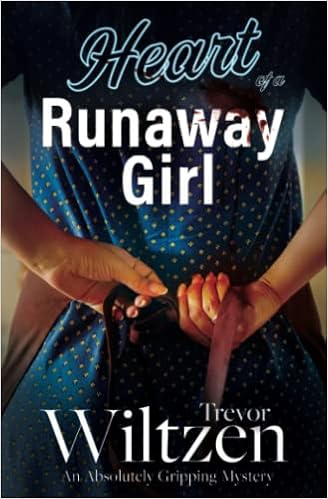
Heart of a Runaway Girl: An absolutely gripping mystery (A Mabel Davison Series Book 1)
Category: Books
Review "Set in the 1980s, Heart of a Runaway Girl is an absolute gem of a novel... I loved the character of Mabel who was soft-hearted and compassionate to those around her but fought back with the ferociousness of a Mama Bear when her loved ones were threatened." ***** Goodreads Review "There is depth and an addictive plot that will keep the reader hooked as they try to push through to see who the real killer is in what is being called the first in a new series... The writing is strong, the ideas clear, and the narrative crisp, making this the perfect debut to captivate the attention of the curious reader." Matt Pechey, Mystery and Suspense.com "A fantastic... start of a new mystery series feating diner/motel owner Mabel Davison. I devoured this tale, and Mabel is one of my favourite characters I've read in a long time. This is not a cozy mystery, but it's also not too heavy. Debut author Trevor Wiltzen does a phenomenal job of balancing Mabel and her investigative shenanigans (some of them funny, all of them are pretty clever) and the very real issue or racism, which is obviously still prevalent today." Bonkers for the Books.com Review " Heart of a Runaway Girl (Mabel Davison, #1) by debut author Trevor Wiltzen is the first book in a new series. Mabel's star shines bright as penned by Wiltzen. The character development of the Blue River residents is superb. Mabel's "coffee, pie and hospitality" will handily nurture those in need and aid in future mysteries." ***** NetGalley Review "A character driven mystery novel set in a 1980s small-town, Heart of a Runaway Girl tackles present day issues and taboos, while taking us on the stressful and chilling hunt for the real killer." Petite Mélanie.com Review From the Back Cover A POWERFUL, INTENSE, whammy of a debut that was truly gripping and enjoyable to read."—Dr. Andrea L., US"What a FABULOUS DEBUT! I'm so thrilled this is the first in a series. Is this on your list? If not, it should be!"—Susan Z., US"Welcome to the world of terrific mystery writers Trevor Wiltzen. If you like mysteries, this book is for you... HIGHLY RECOMMENDED."—Jim H., US"I NEED THIS to be a series - a book series and a televised show! This book screams adaption!"—Paulina M., Canada"An ABSOLUTE GEM of a novel!"—Renu K., UAE"Mabel was SUCH A FIRECRACKER POWERFUL MAMA ON A MISSION."—Haley T., US"The book is STUNNING and the main character one of kind! Highly recommended!"—Lucie A., UK"Totally FABULOUS READING!"—Josie A., Australia"There is depth and an ADDICTIVE plot that will keep the reader hooked."—Matt Pechey, Mystery and Suspense . com, Canada"A fantastic... start of a new mystery series. I devoured this tale, and Mabel is one of MY FAVORITE CHARACTERS I've read in a long time."—Michael David, Bonkers for the Books, US About the Author Trevor Wiltzen lives in a small big-city in the prairies called Edmonton, Alberta. When he is not working (or writing), he spends time with his wonderful wife, two beautiful boys, and their friendly dog Maggie. His Mabel Davison investigative mystery series includes Heart of a Runway and its sequel Missed Me.
Features: How far would you go to save an accused young man you think is innocent? | Compassionate, mysterious, and moving, | Heart of a Runaway Girl | introduces readers to Mabel Davison, a hard-working woman who tells jokes and tops up coffees with a smile while running a little diner and motel in the small mountain town of Blue River. Recently separated from her husband, she's looking to create a safe home for her kids and orphaned niece.But this seemingly sleepy, friendly town is anything but.One night, a teen girl, who breezed through Mabel's diner, is discovered murdered by State police at a local sawmill. Sheriff Dan Gibson looks no further than the teen's black boyfriend, Winston Washington, a known drug dealer. But Mabel fears Dan's only trying to keep the peace in a town rife with racism, and her big heart won't let that stand.As she starts digging, the Sheriff warns her to stop, too afraid to catch the attention of a local drug lord, Karl Larson, who rules this land with an iron hand.But with Winston's trial looming, each step of her unlikely investigation draws the menacing Larson—and the killer—closer. | Heart of a Runaway Girl | is an emotionally charged original set in the 1980s that keeps you guessing till the end. The first of an award-winning series, its richly drawn characters and gripping plots make it a must-read for mystery lovers. Find out what happens in its breathless conclusion." | An Absolute Gem | !" — Goodreads ⭐ ⭐ ⭐ ⭐ ⭐" | Desperately needed! | " — Scott Hayes, St. Albert Gazette" | Everyone should have a Mabel in their lives | !" — NetGalley ⭐ ⭐ ⭐ ⭐ ⭐" | If this original is not on your reading list, it should be | !" — Goodreads ⭐ ⭐ ⭐ ⭐ ⭐" | An addictive plot that will keep the reader hooked | !" — Matt P., Goodreads ⭐⭐⭐⭐⭐" | I devoured this tale | , and Mabel is one of my favourite characters I've read in a long time." — Micheal David, Bonkers for the Books